Gene Roddenberry

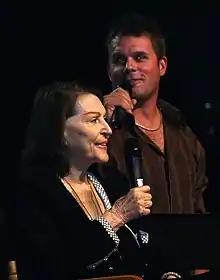
Majel Barrett-Roddenberry and Rod Roddenberry in Las Vegas, August 2008

According to producer Rick Berman, Roddenberry's involvement in "The Next Generation" "diminished greatly" after the first season, but the nature of his increasingly peripheral role was not disclosed because of the value of his name to fans. While Berman said that Roddenberry had "all but stopped writing and rewriting" by the end of the third season, his final writing credit on the show (a co-teleplay credit) actually occurred considerably earlier, appearing on "Datalore", the 13th episode of the first season.